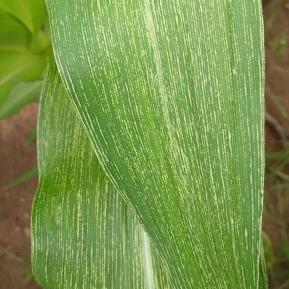
Crop: Maize
Condition: stripe-d